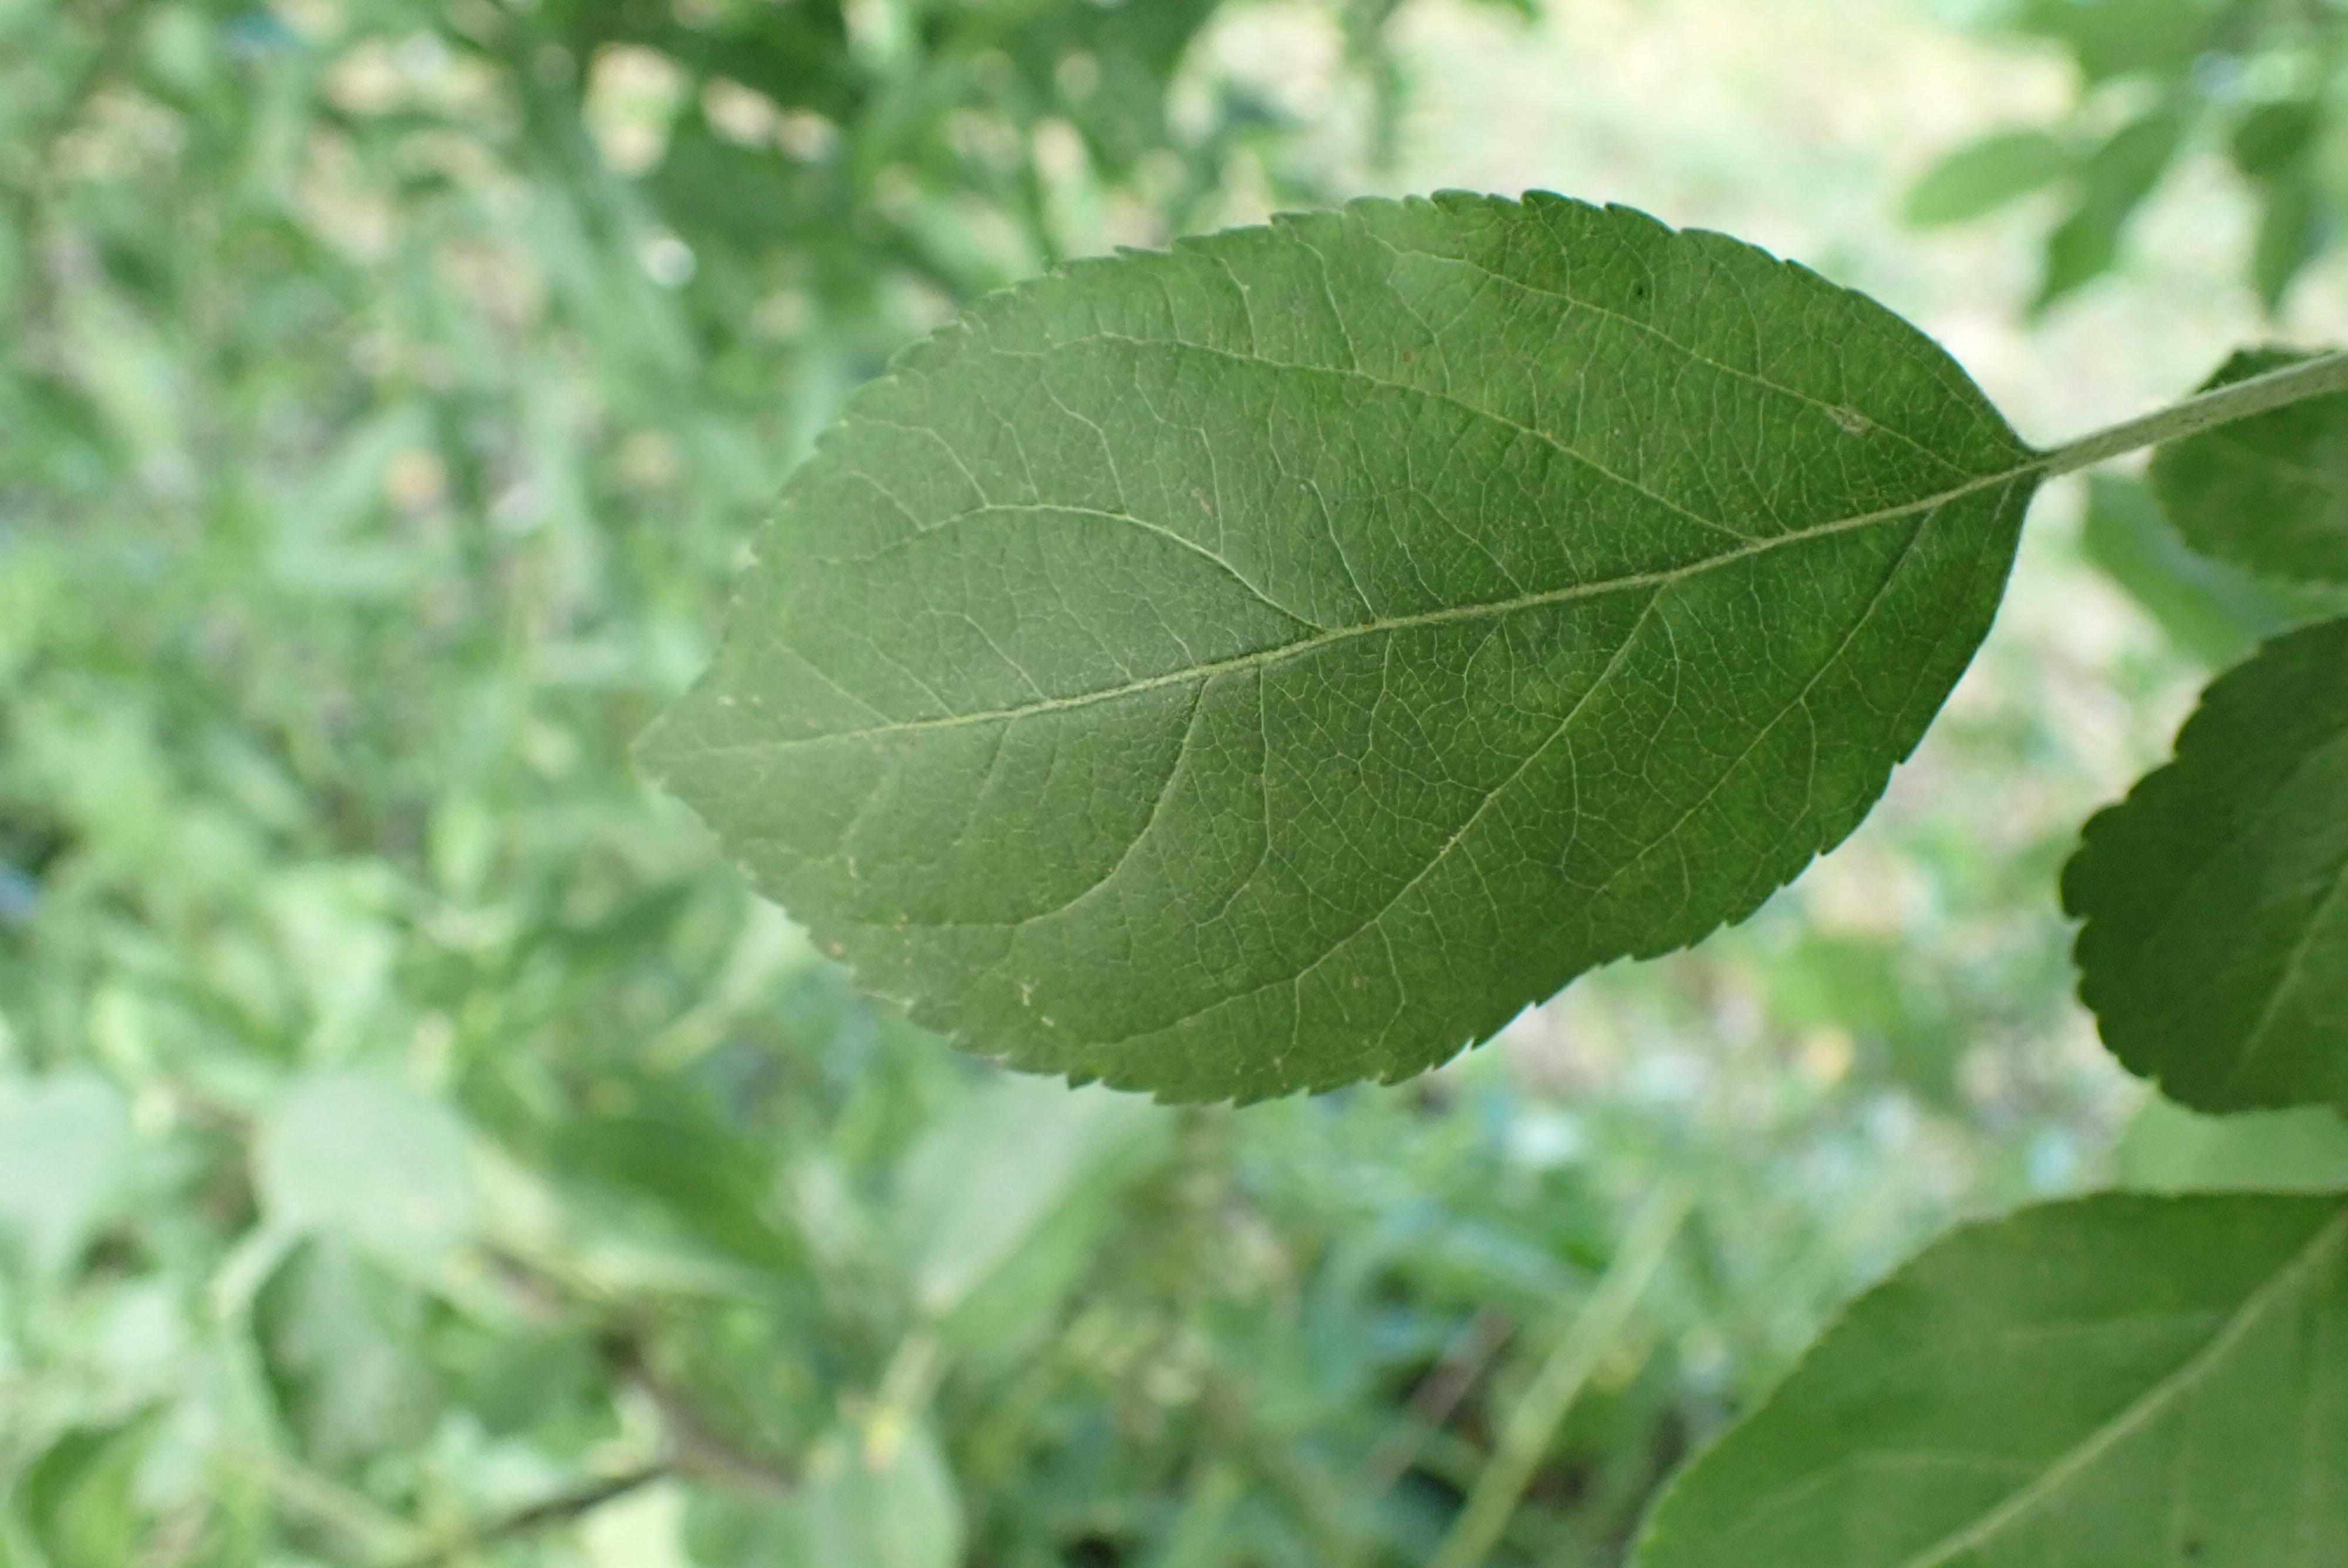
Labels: healthy